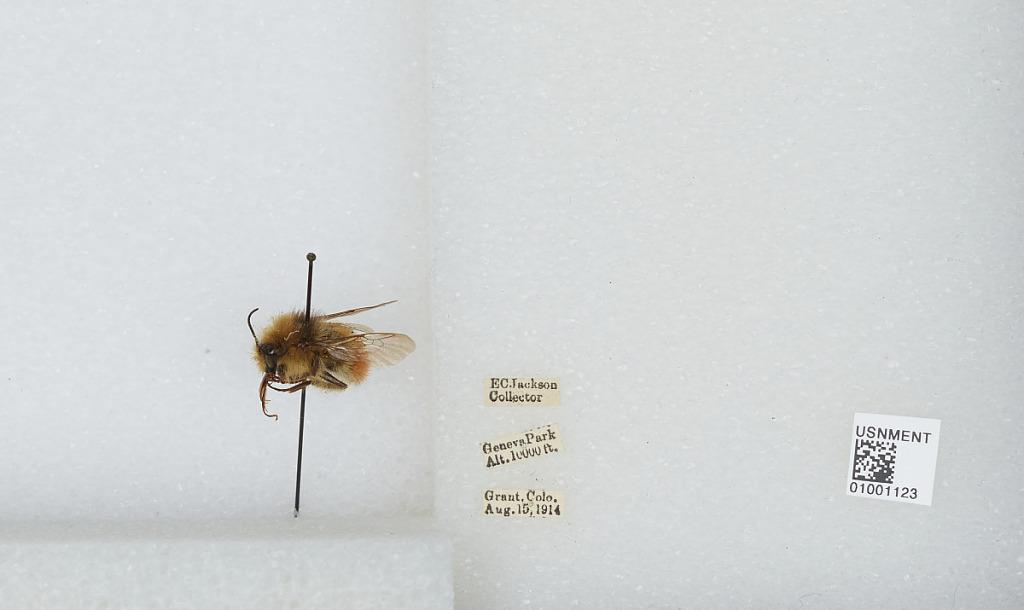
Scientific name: Bombus (Pyrobombus) centralis Cresson
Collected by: E. Jackson
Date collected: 1914-8-15
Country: United States
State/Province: Colorado
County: Park
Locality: Geneva Park, Grant
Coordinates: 39.5178, -105.727